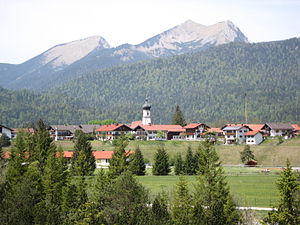
Krün
Krün er en kommune i Landkreis Garmisch-Partenkirchen i Regierungsbezirk Oberbayern i den tyske delstat Bayern.